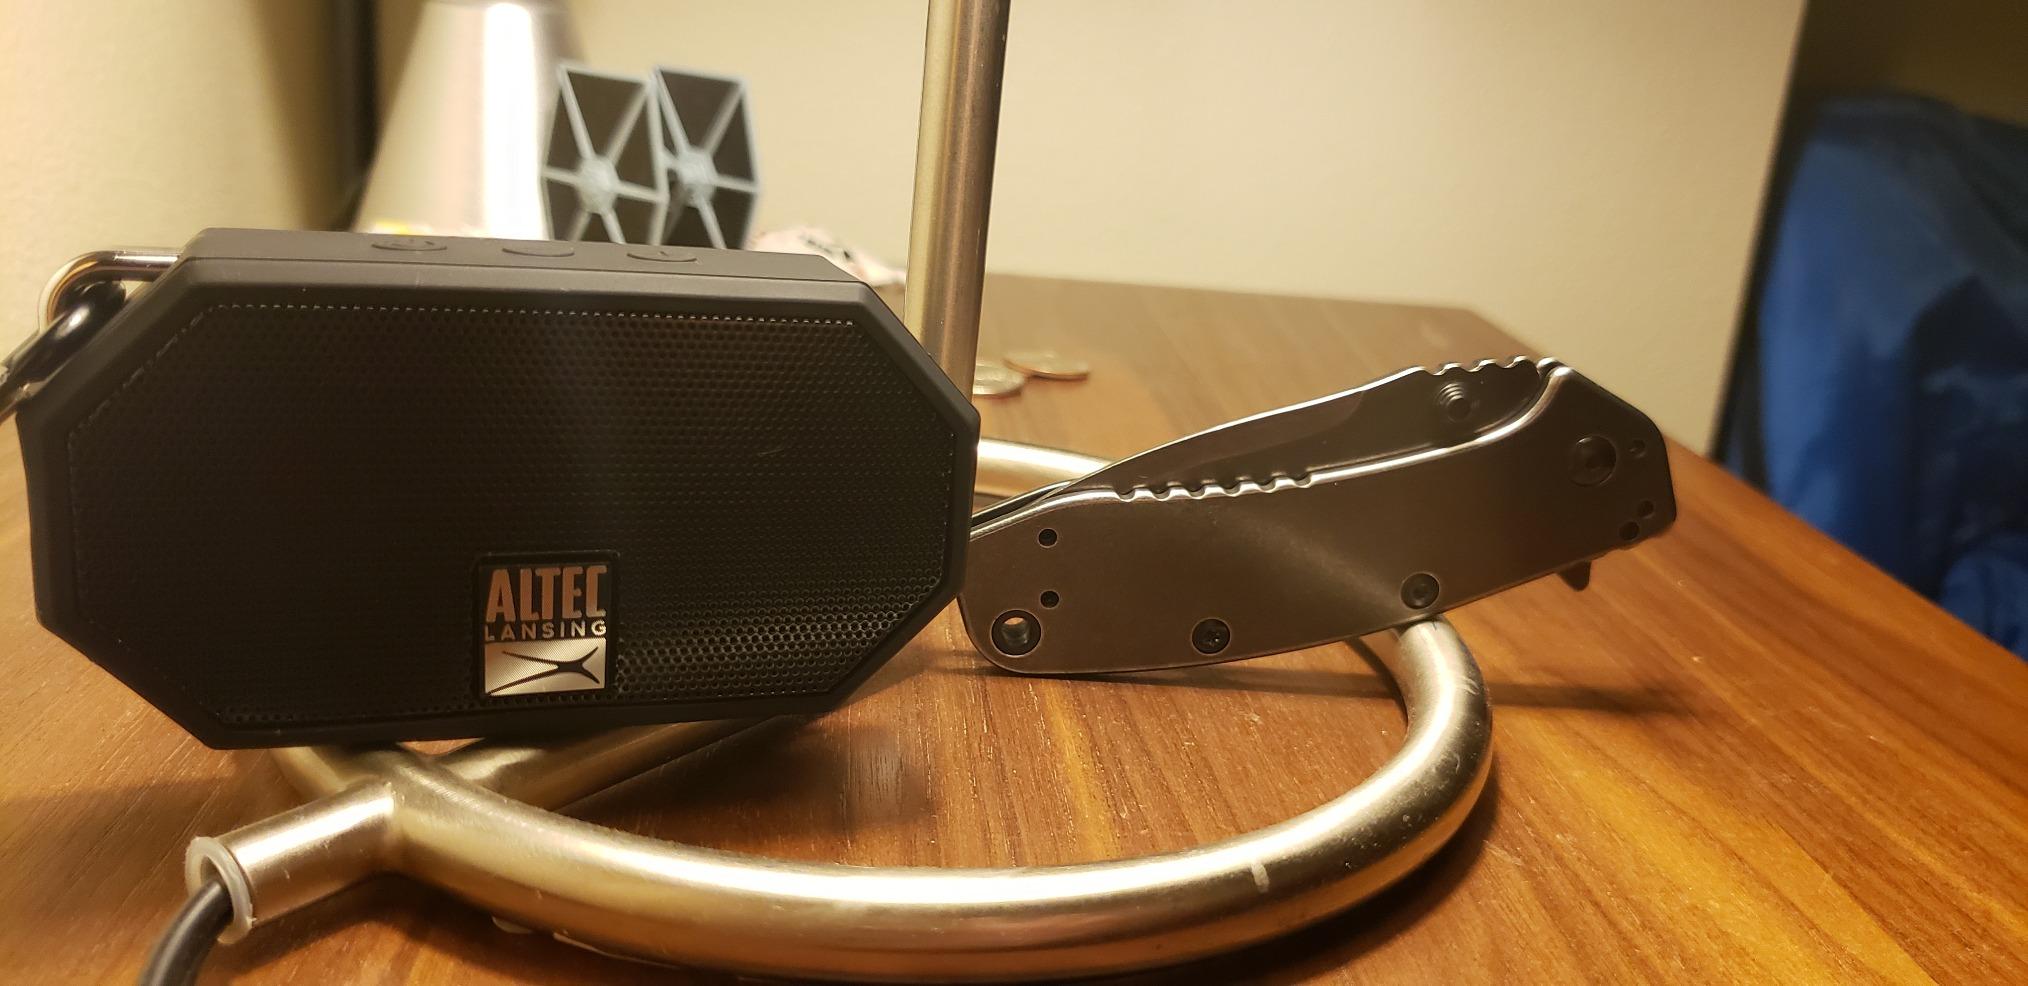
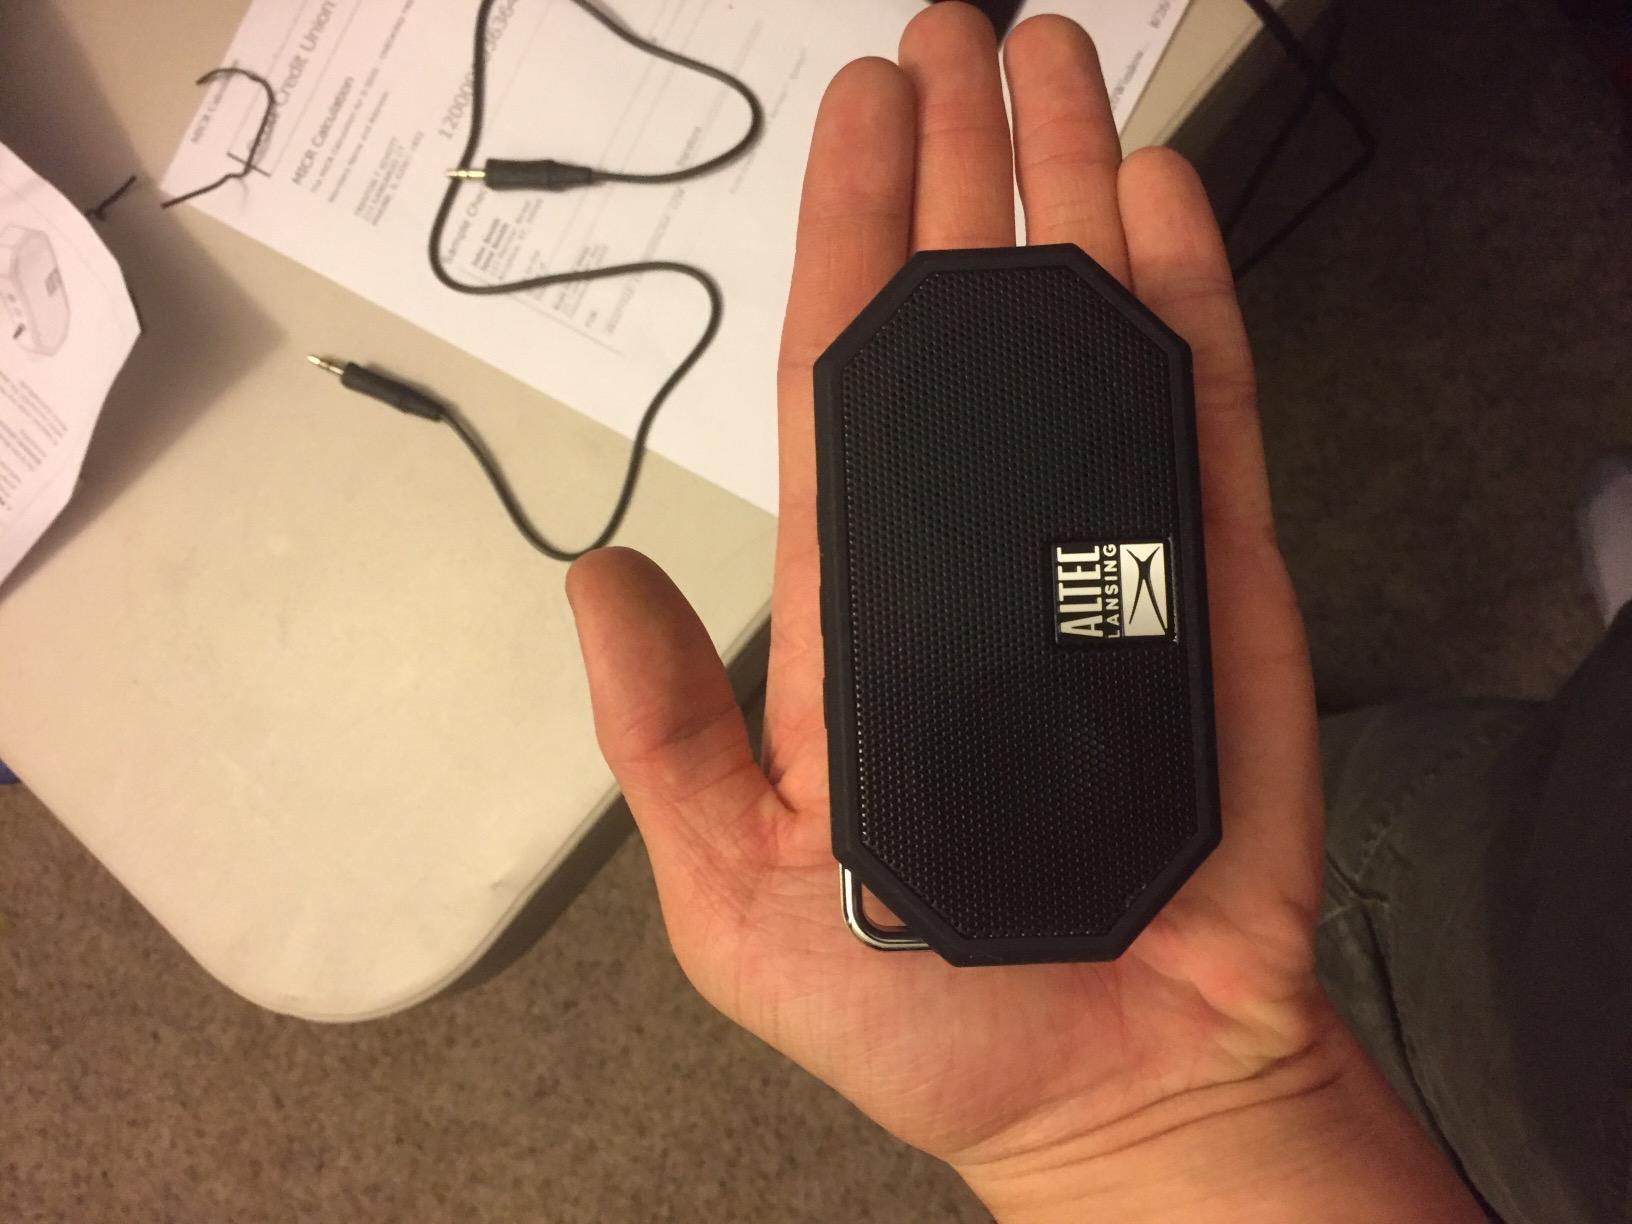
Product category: speaker
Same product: yes